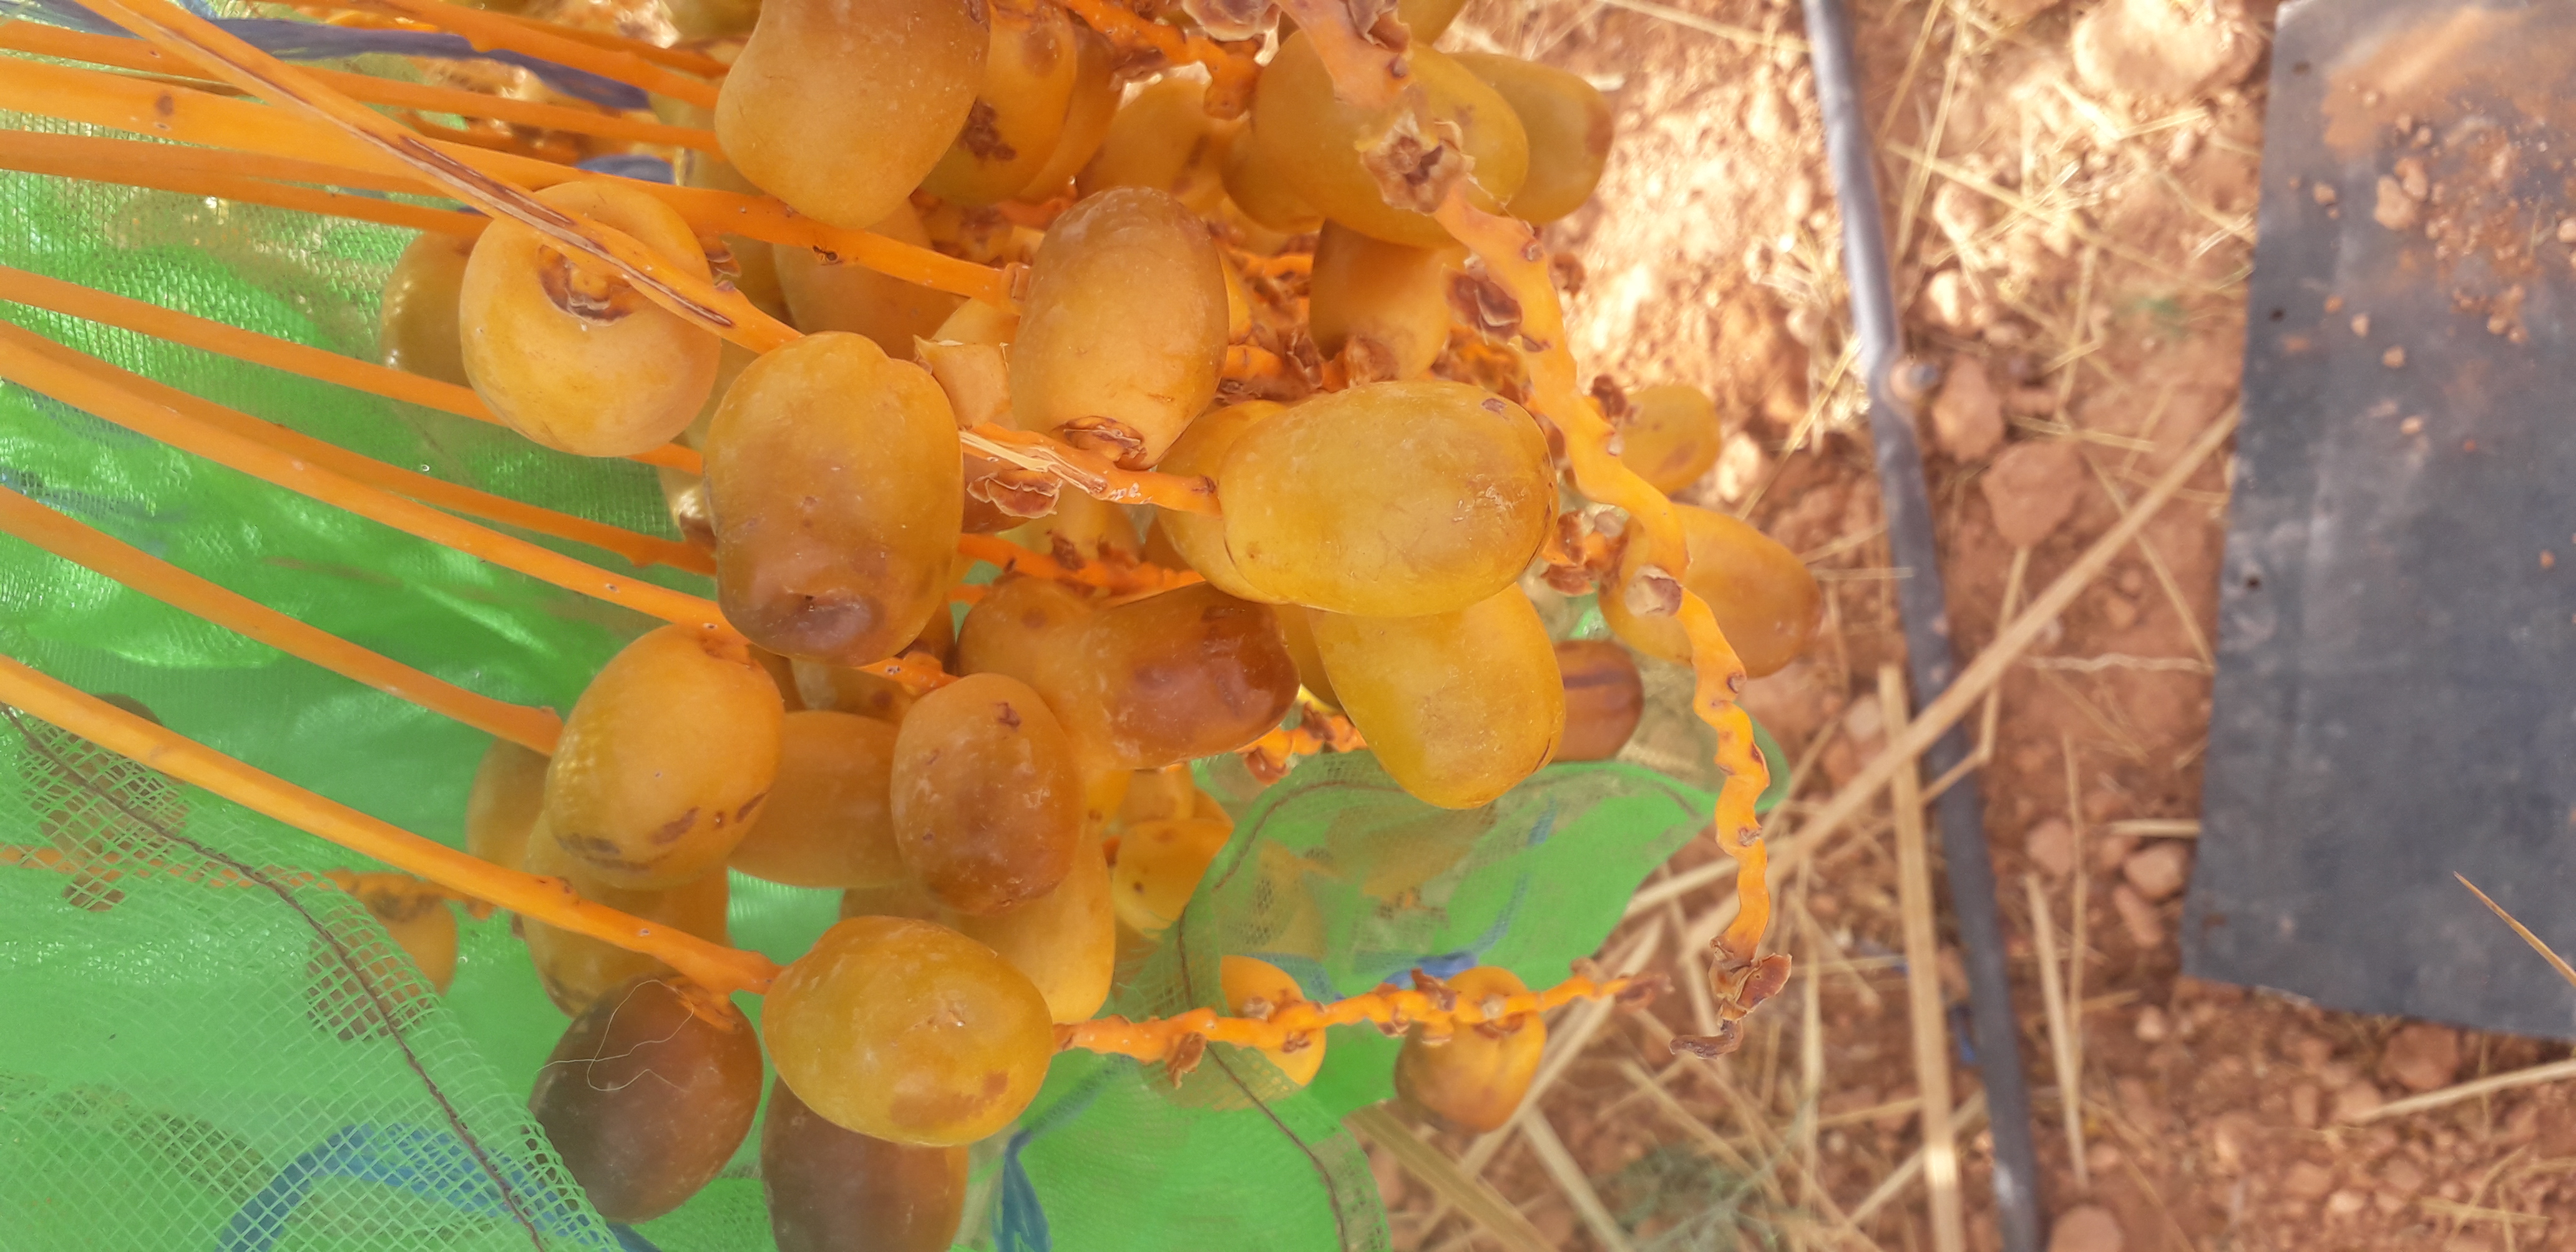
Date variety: Boufagous